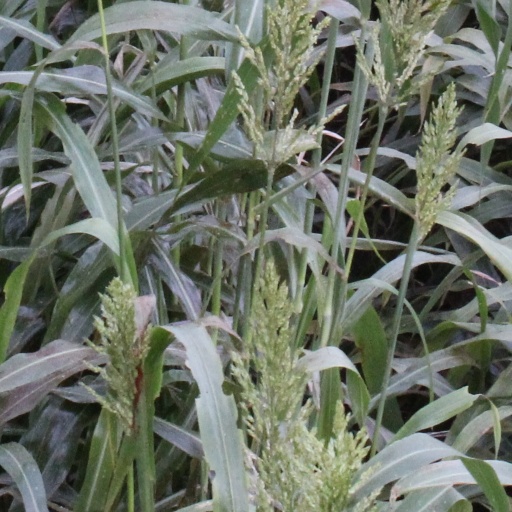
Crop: sorghum